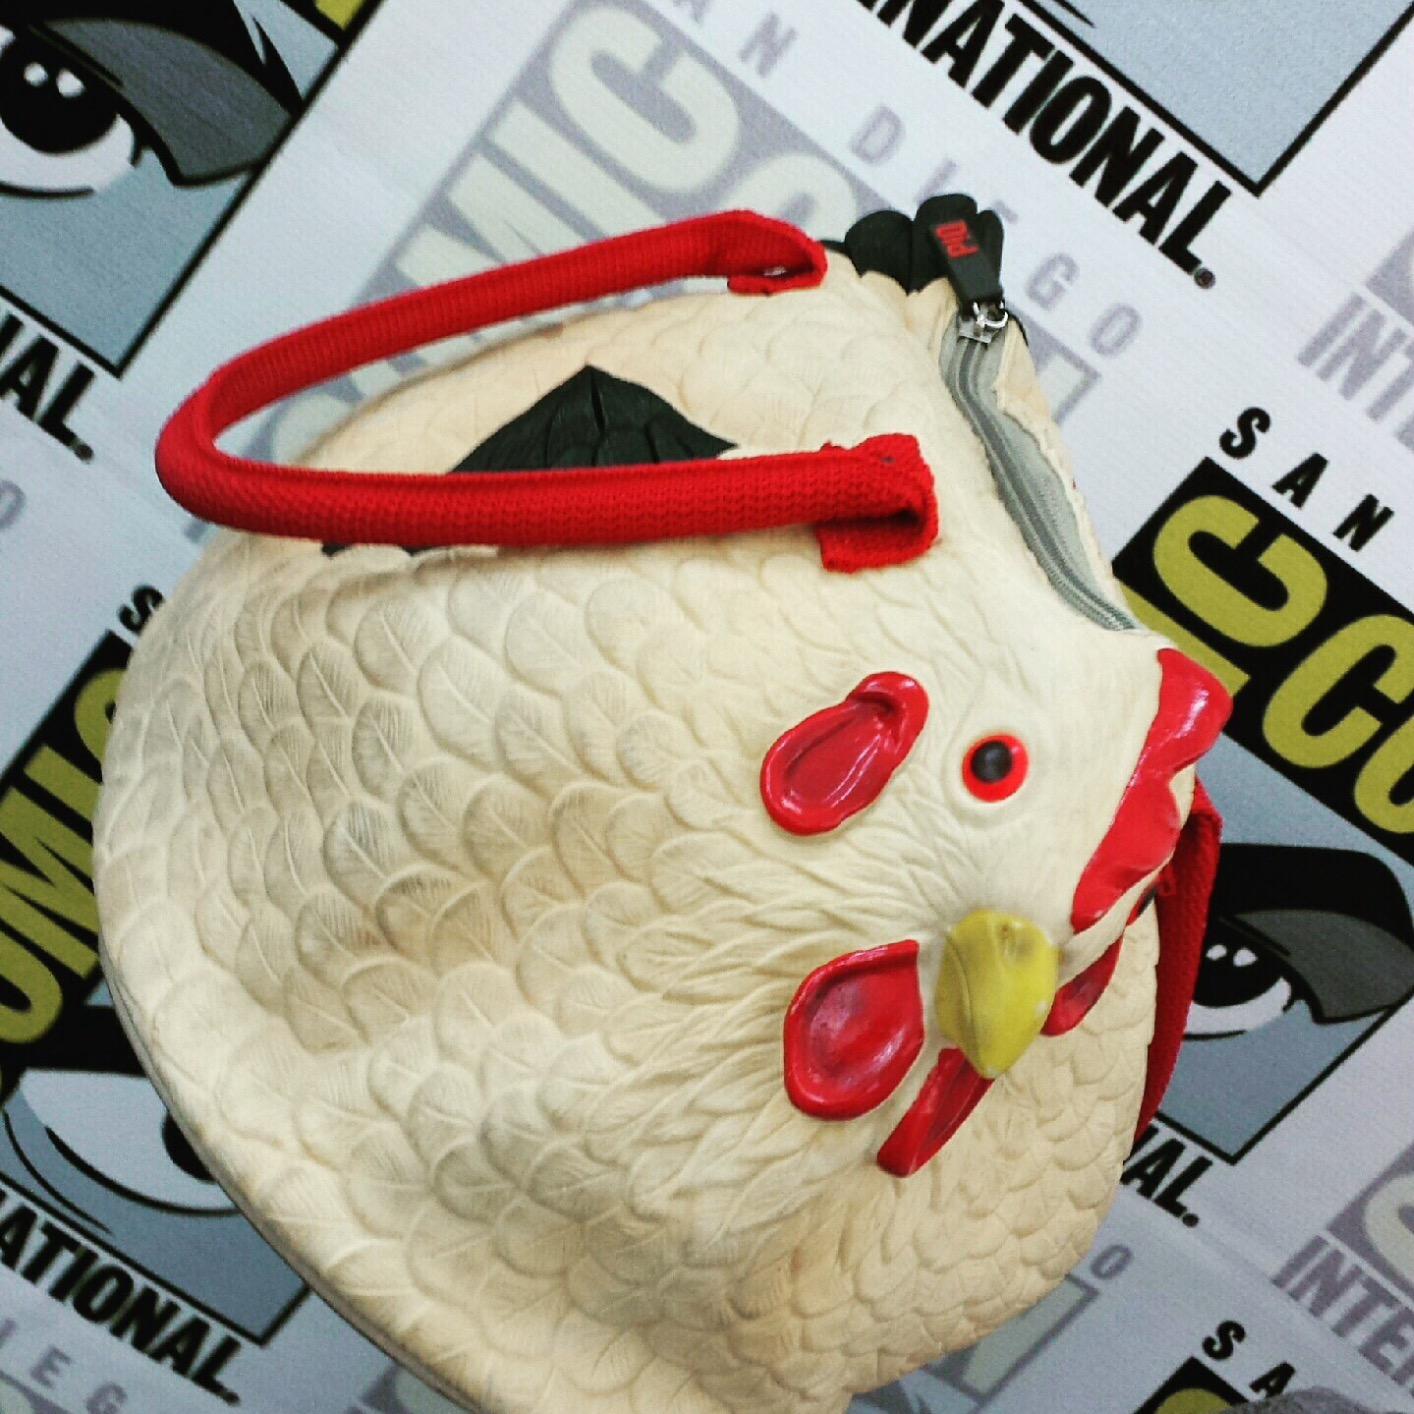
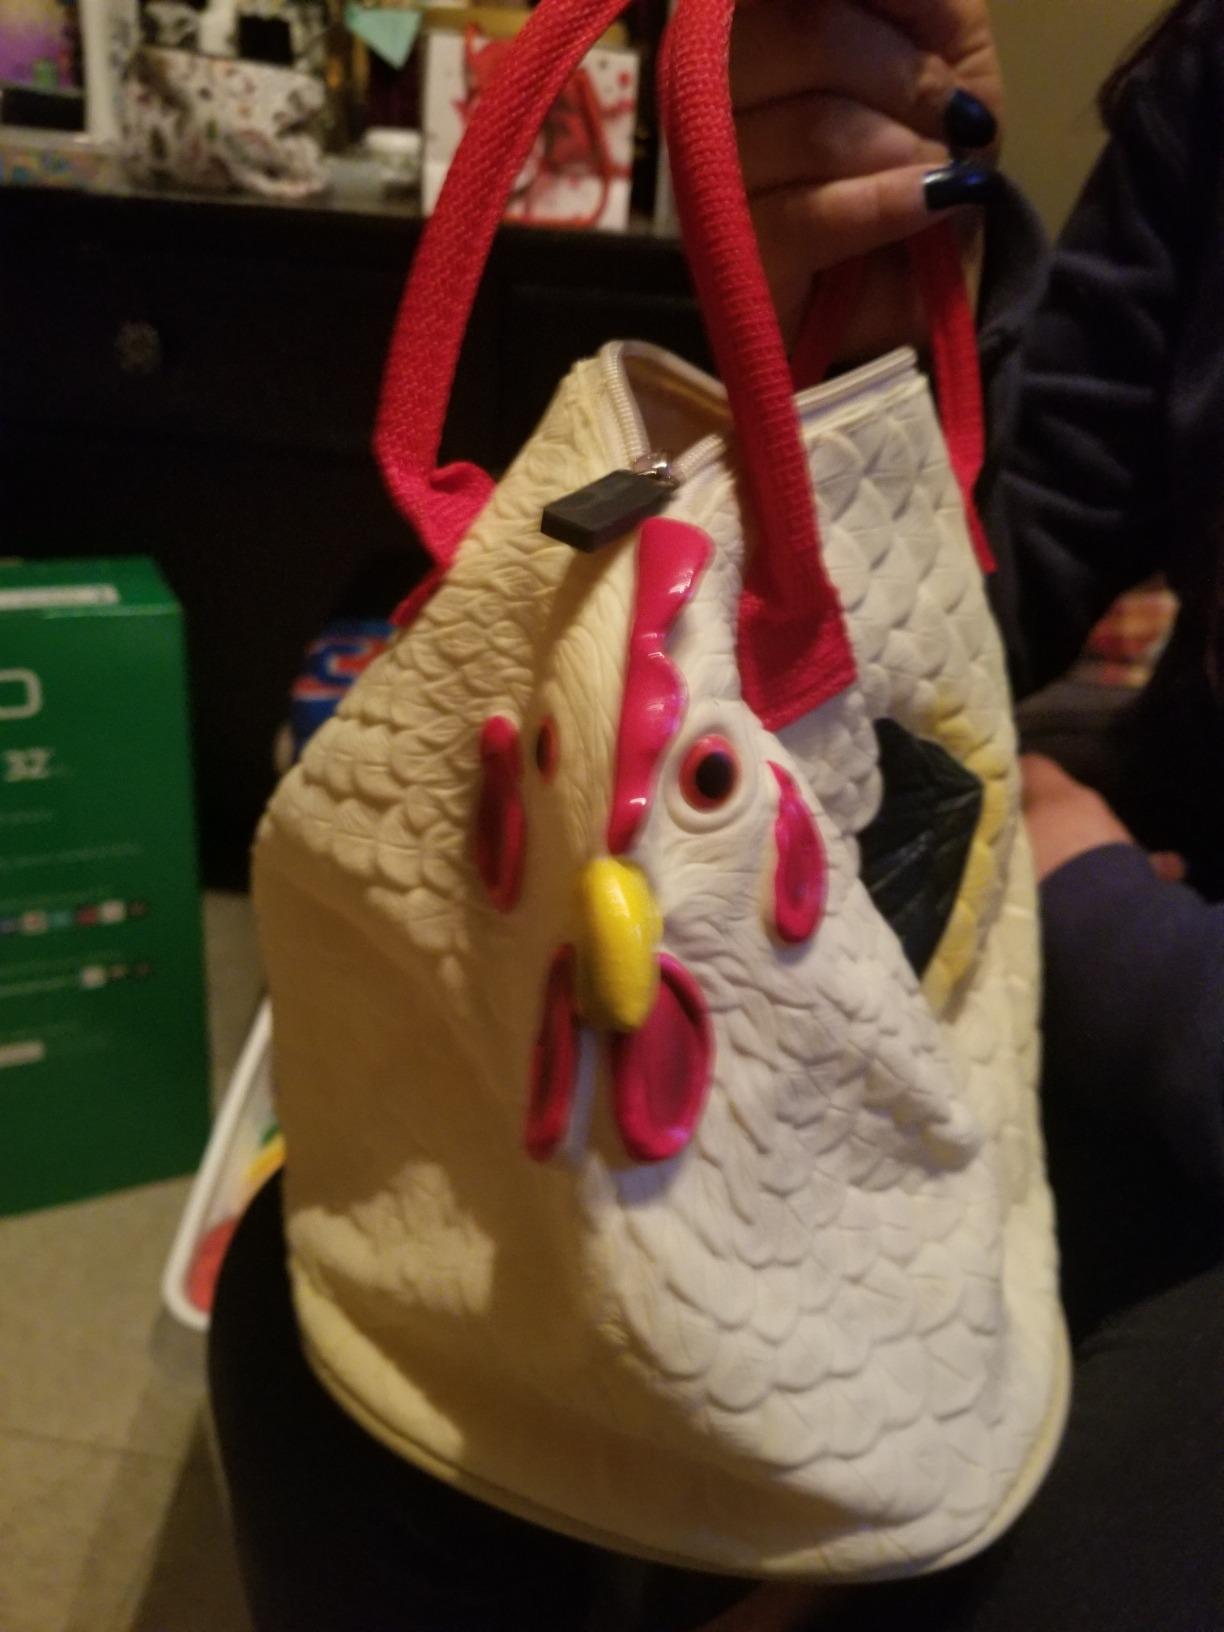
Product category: accessories_handbag
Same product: yes